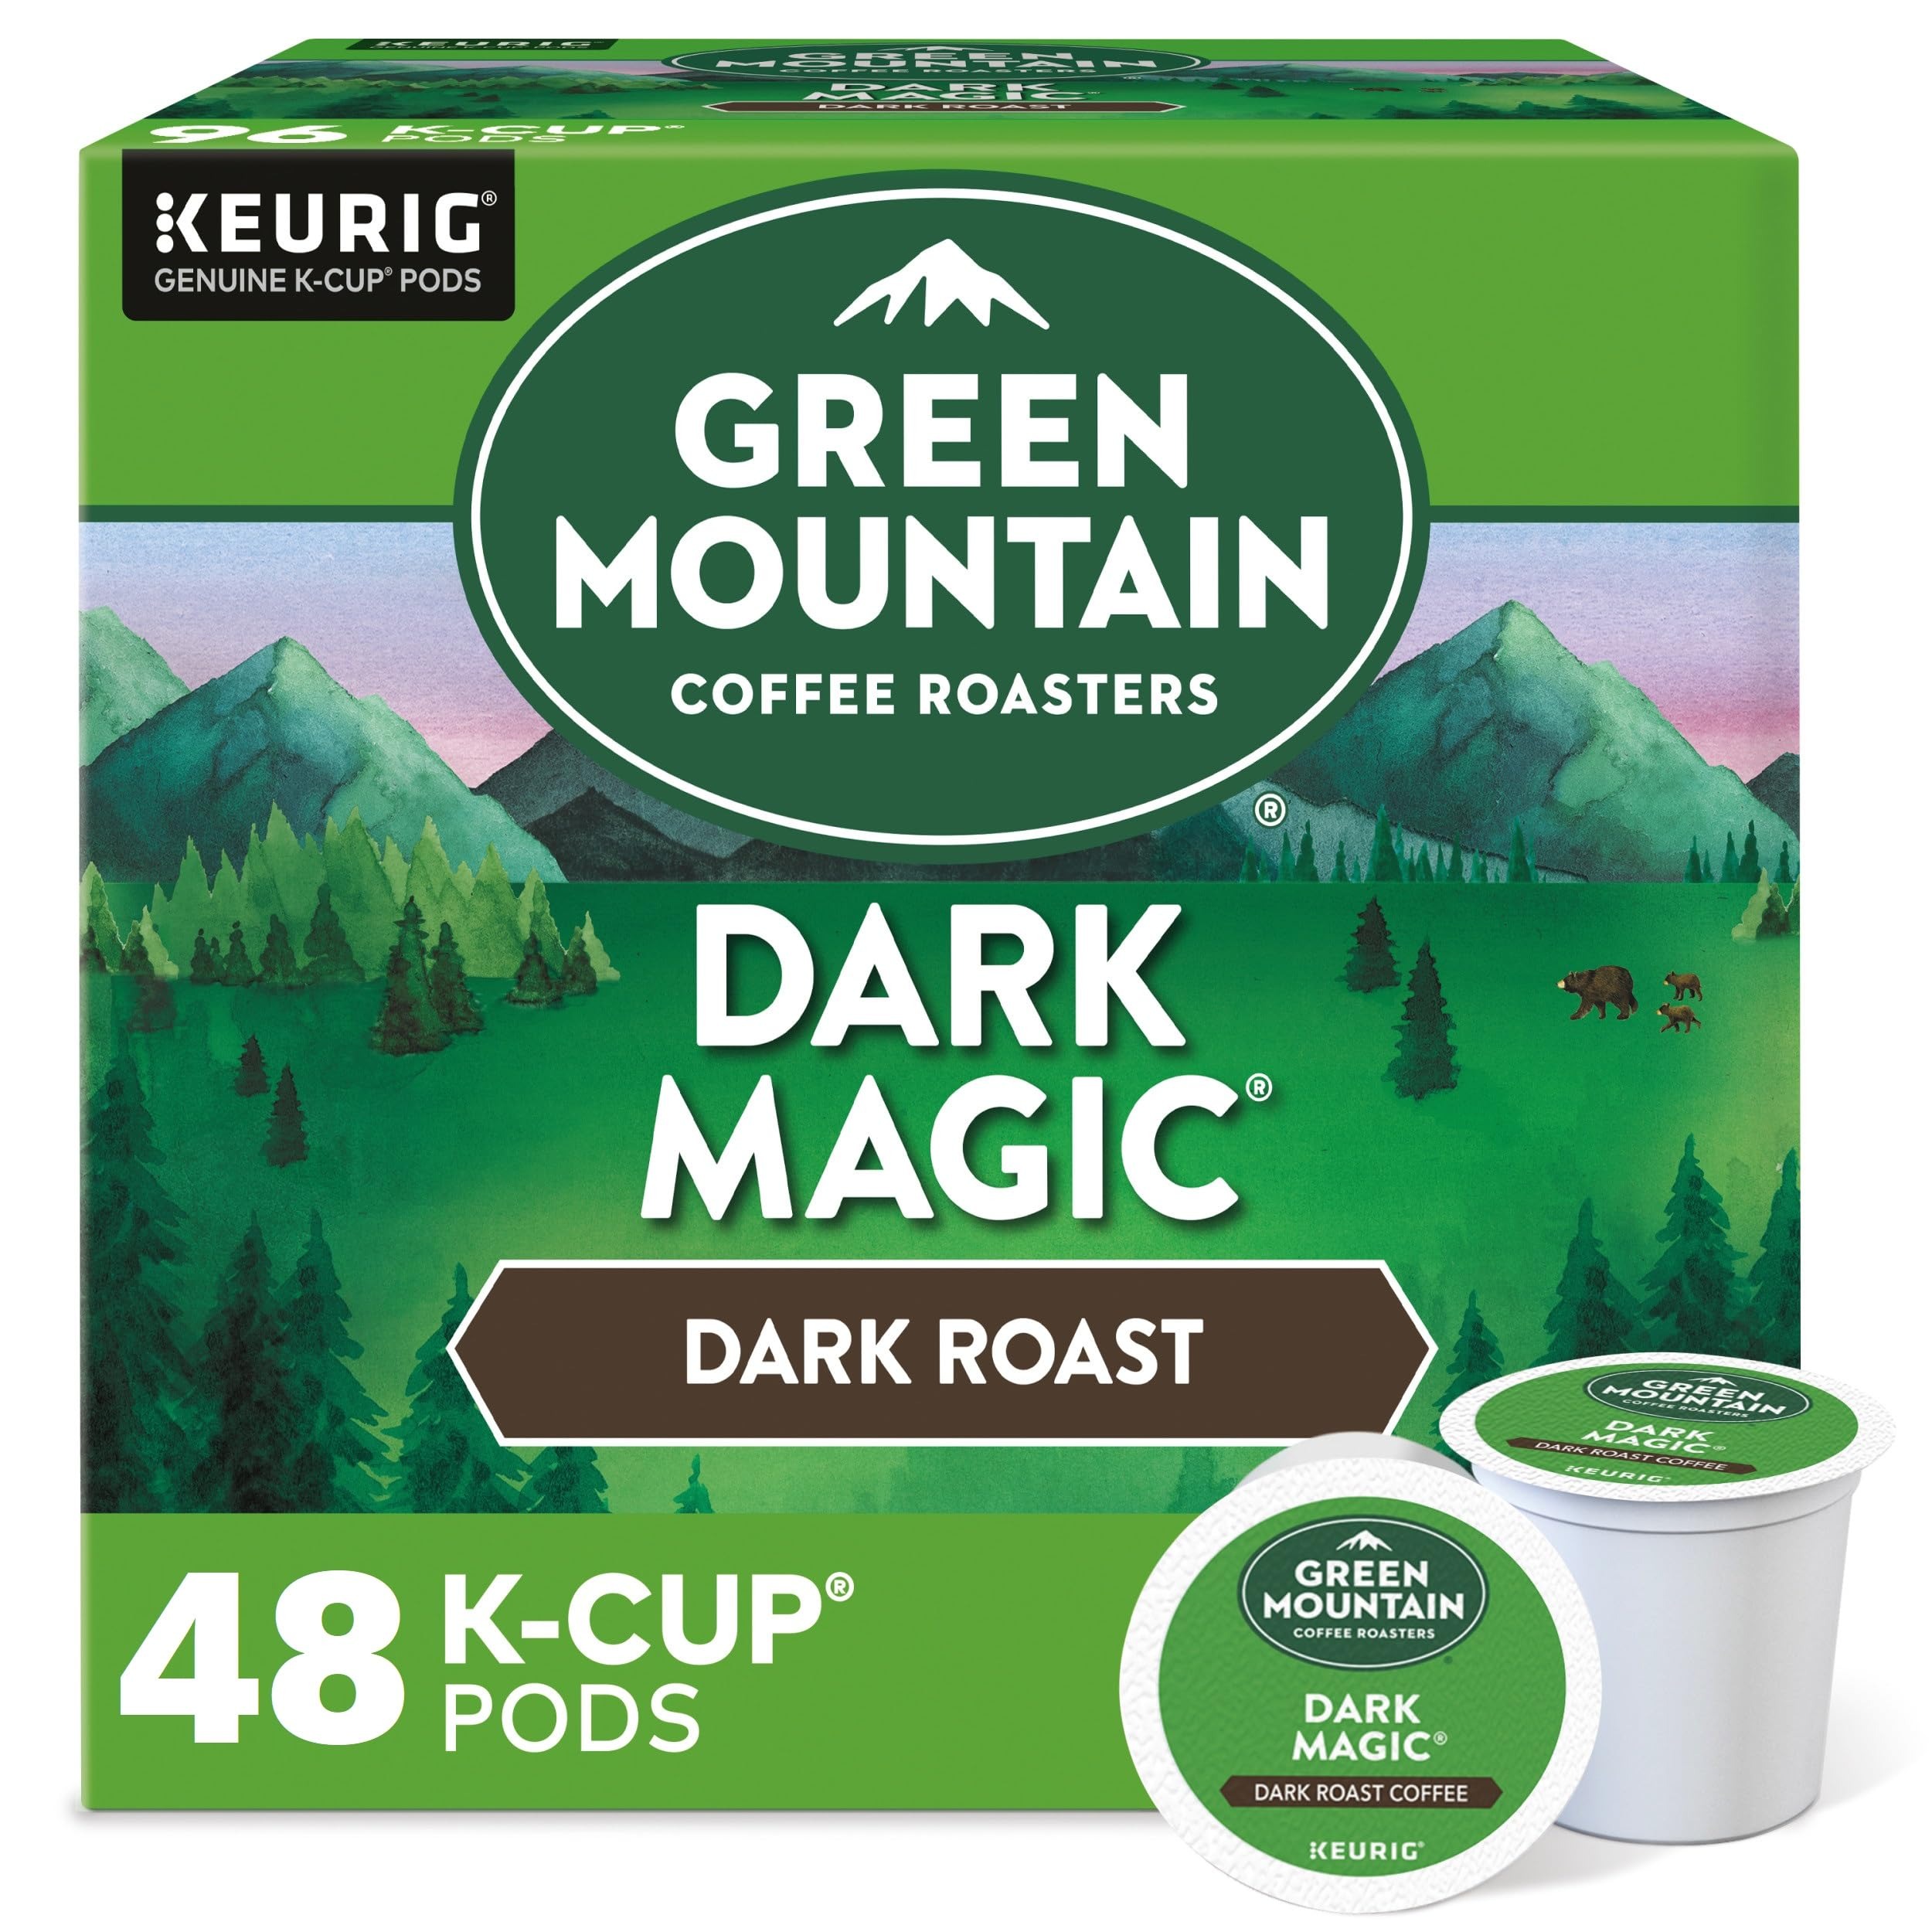
Item Name: Green Mountain Coffee Dark Magic single serve K-Cup pods for Keurig brewers, 24 Count (Pack of 2)
Bullet Point 1: Bold, Deep, Intense
Bullet Point 2: Dark Roast
Bullet Point 3: Caffeinated
Bullet Point 4: Orthodox Union Kosher
Product Description: As deep and intense as the night itself. An extra bold blend with dried fruit and chocolate notes, leading to a subtly sweet finish. Bundle contains two 24-count pod boxes.
Value: 48.0
Unit: Count

Price: 14.99